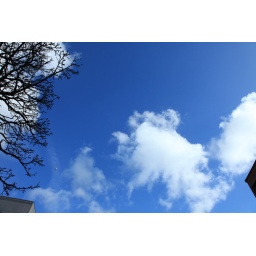
once a year, you have clear sky in Dublin, and on that day, I was there ;)